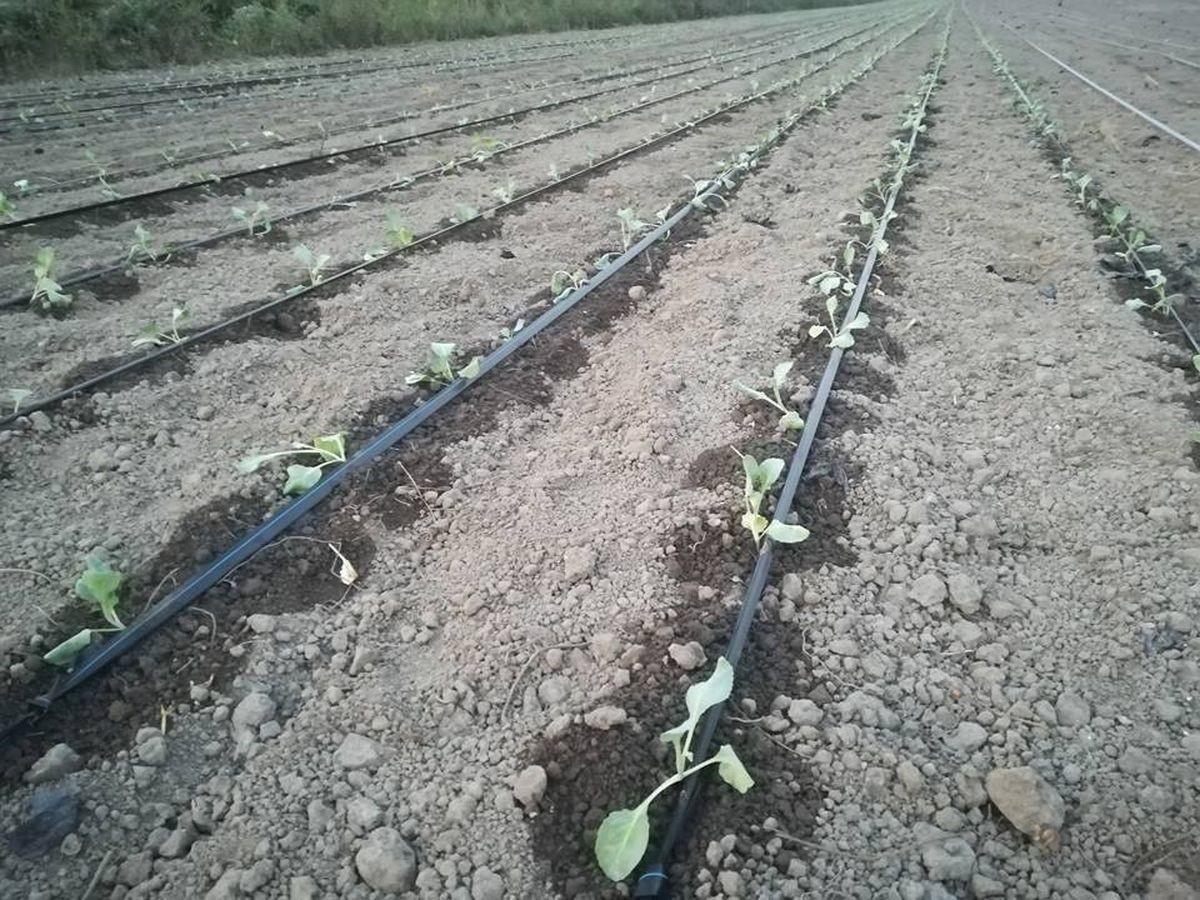
Mfumo wa umwagiliaji ambao unatumika kwenye mashamba makubwa, ambapo mabomba marefu hulazwa kwenye mazao yaliyojipanga katika mistari iliyonyooka, na kutobolewa matundu madogo yanayodondosha maji kwa njia ya matone.